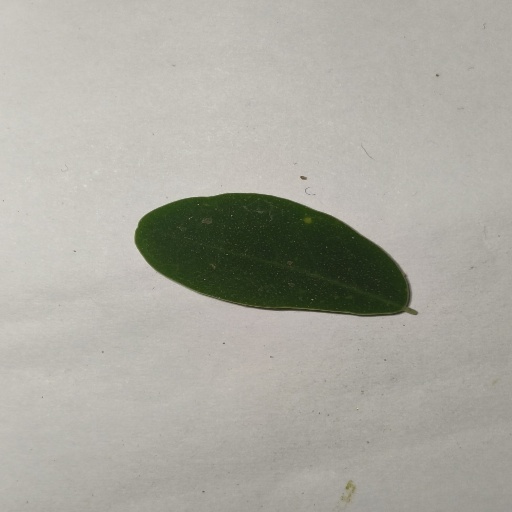
Species: Sojina
Leaf condition: Healthy Leaf